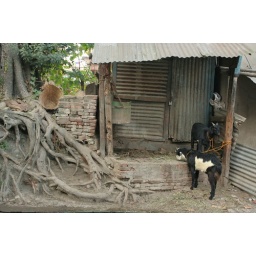
goat house by the tree